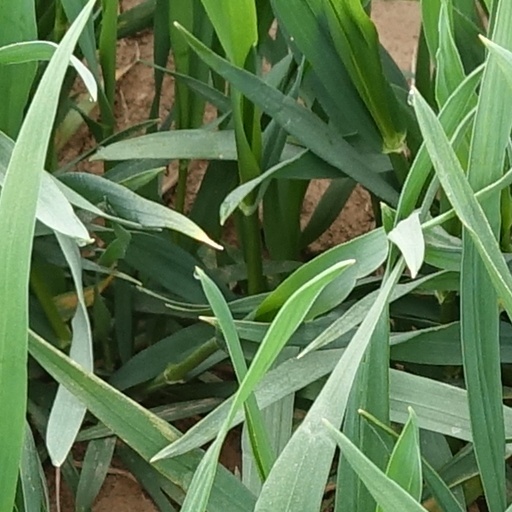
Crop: wheat